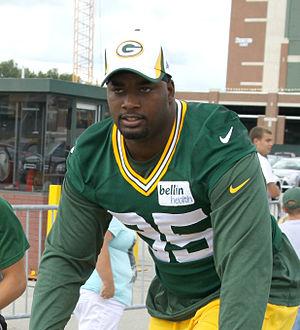
Datone Jones, né le 24 juillet 1990 à Los Angeles en Californie, est un joueur américain de football américain évoluant au poste de defensive end pour les Cowboys de Dallas.